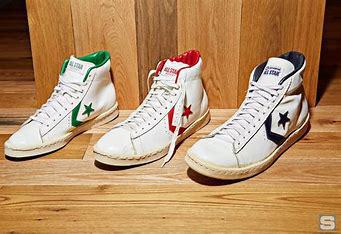
Brand: Converse
Model: Pro Leather